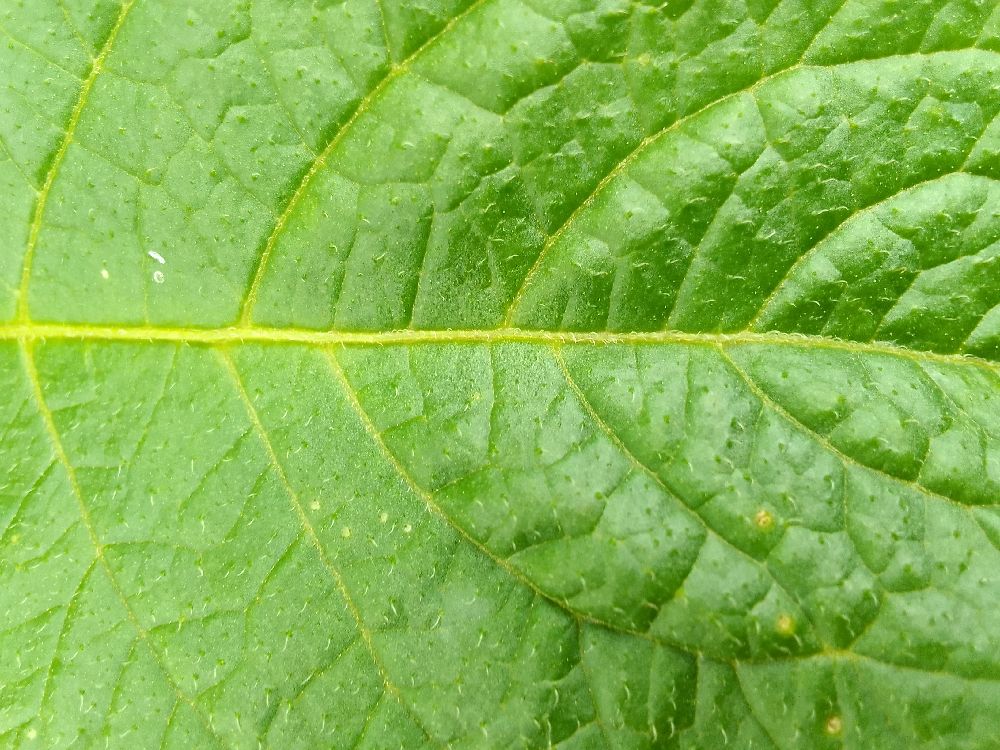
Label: Healthy